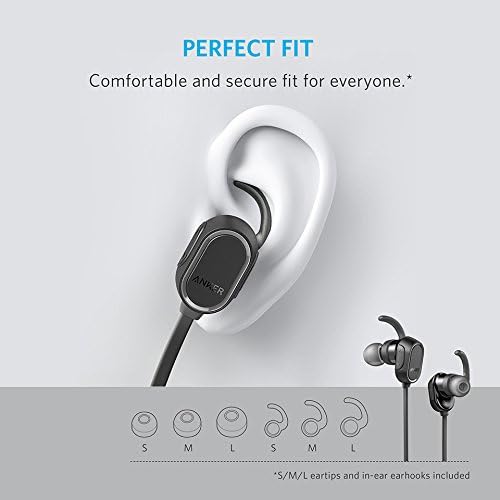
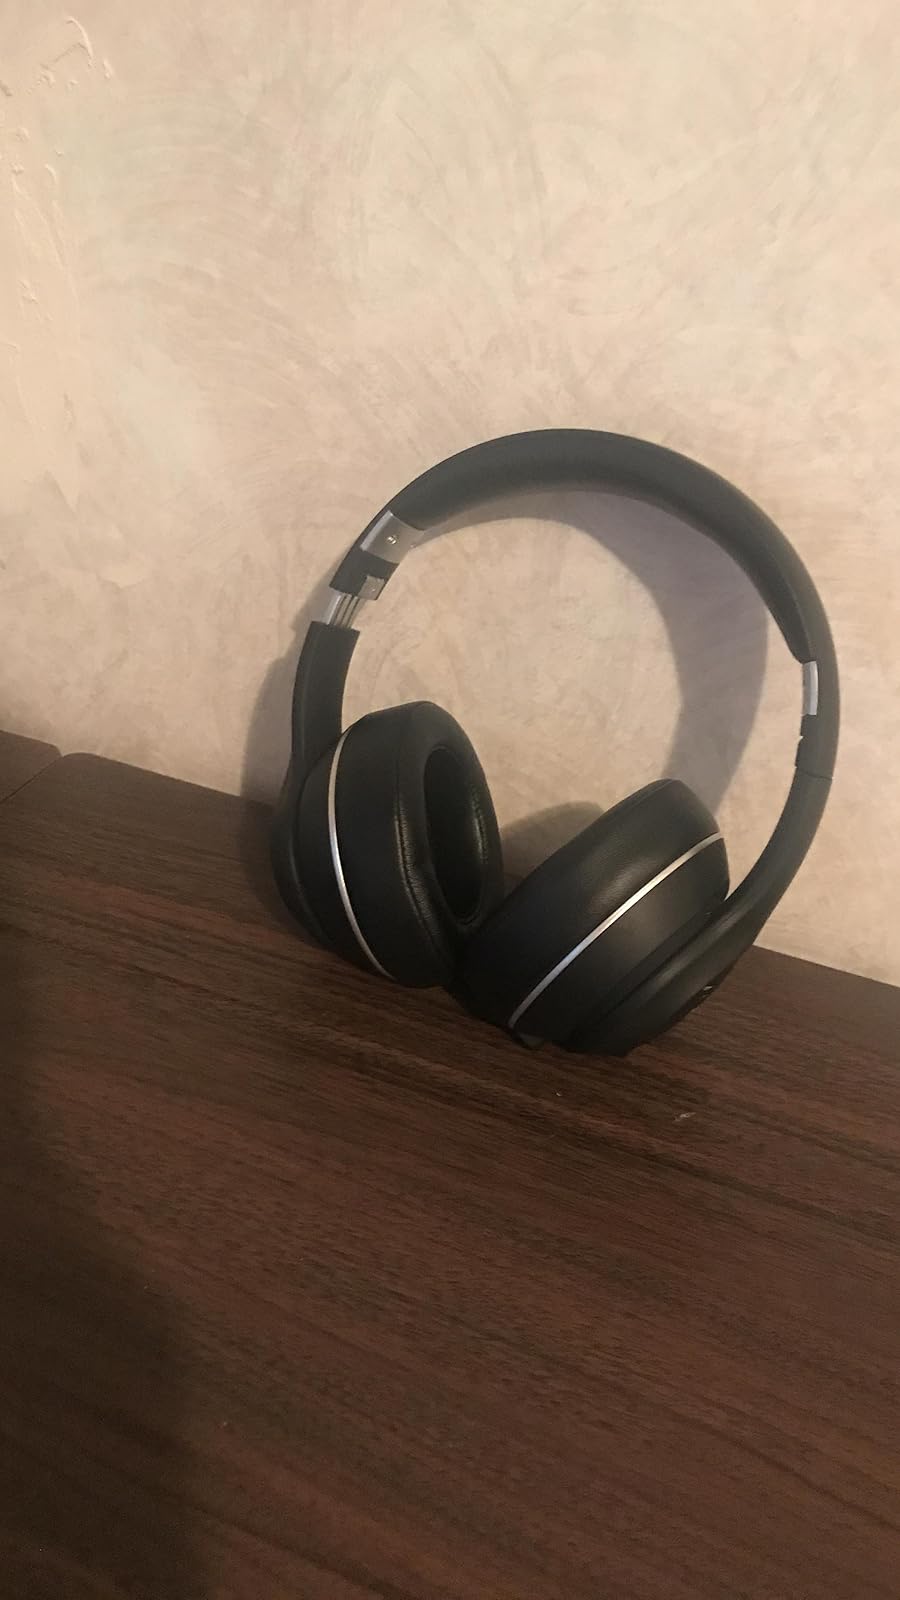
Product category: headphones
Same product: no